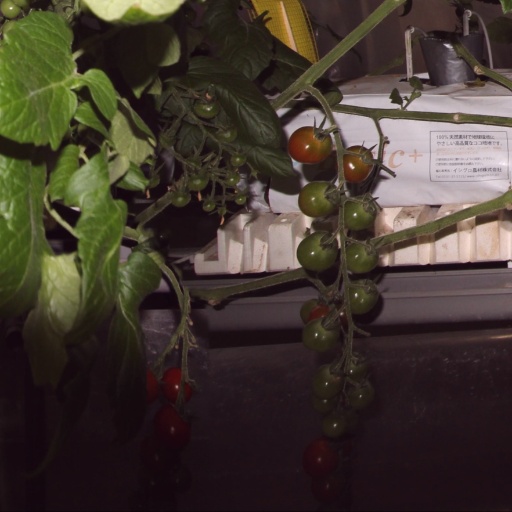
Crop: tomato